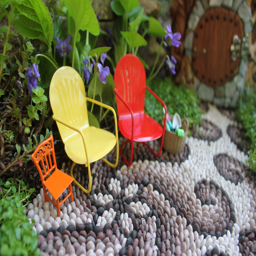
fairy garden furniture how to make how to make a miniature garden path beneath the ferns